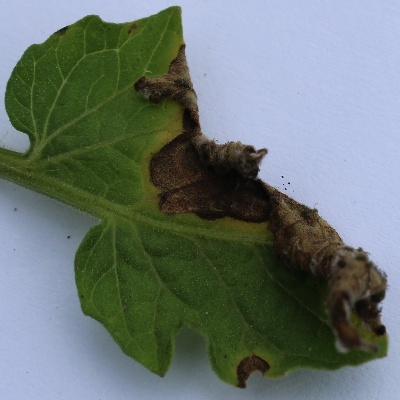
Crop: Tomato
Condition: leaf blight